Blaine Boyer

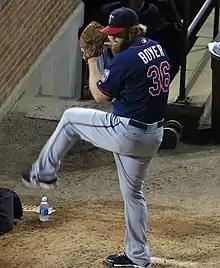
Boyer with the Minnesota Twins in 2015

On January 7, 2015, Boyer signed a minor league contract with the Minnesota Twins. The team announced that Boyer had made the Opening Day roster on March 30. For the entire season, Boyer posted a career low 2.49 ERA in 68 games for the Twins.